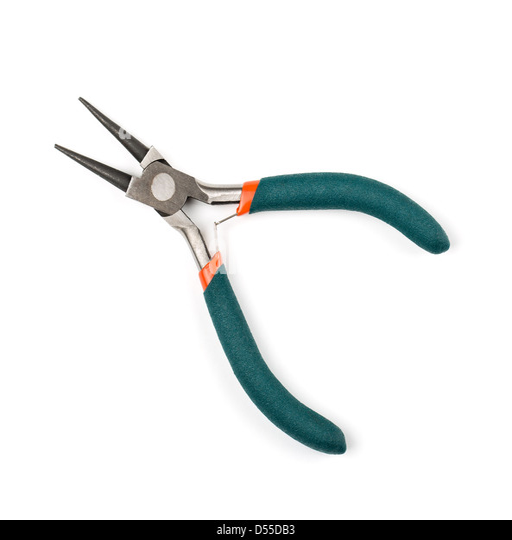
round - nose pliers with a small shadow isolated on white background